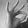
ASL letter: F